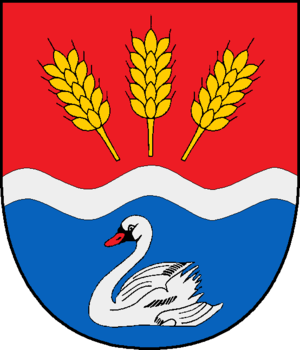
Dörphof est une commune de l'arrondissement de Rendsburg-Eckernförde, Land de Schleswig-Holstein.